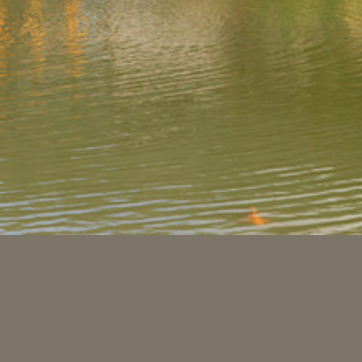
Material: water